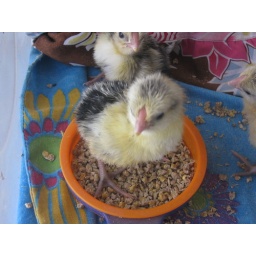
standing in the food bowl